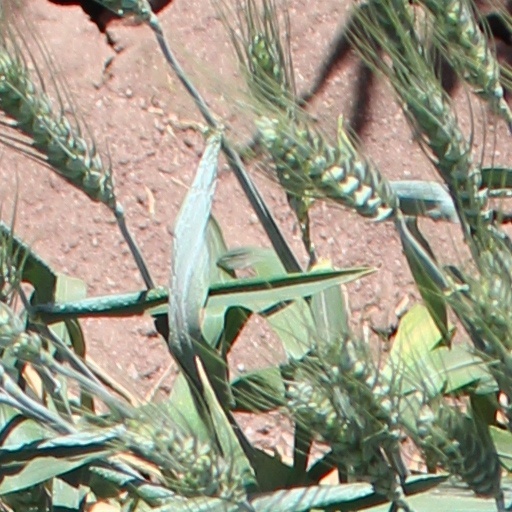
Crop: wheat